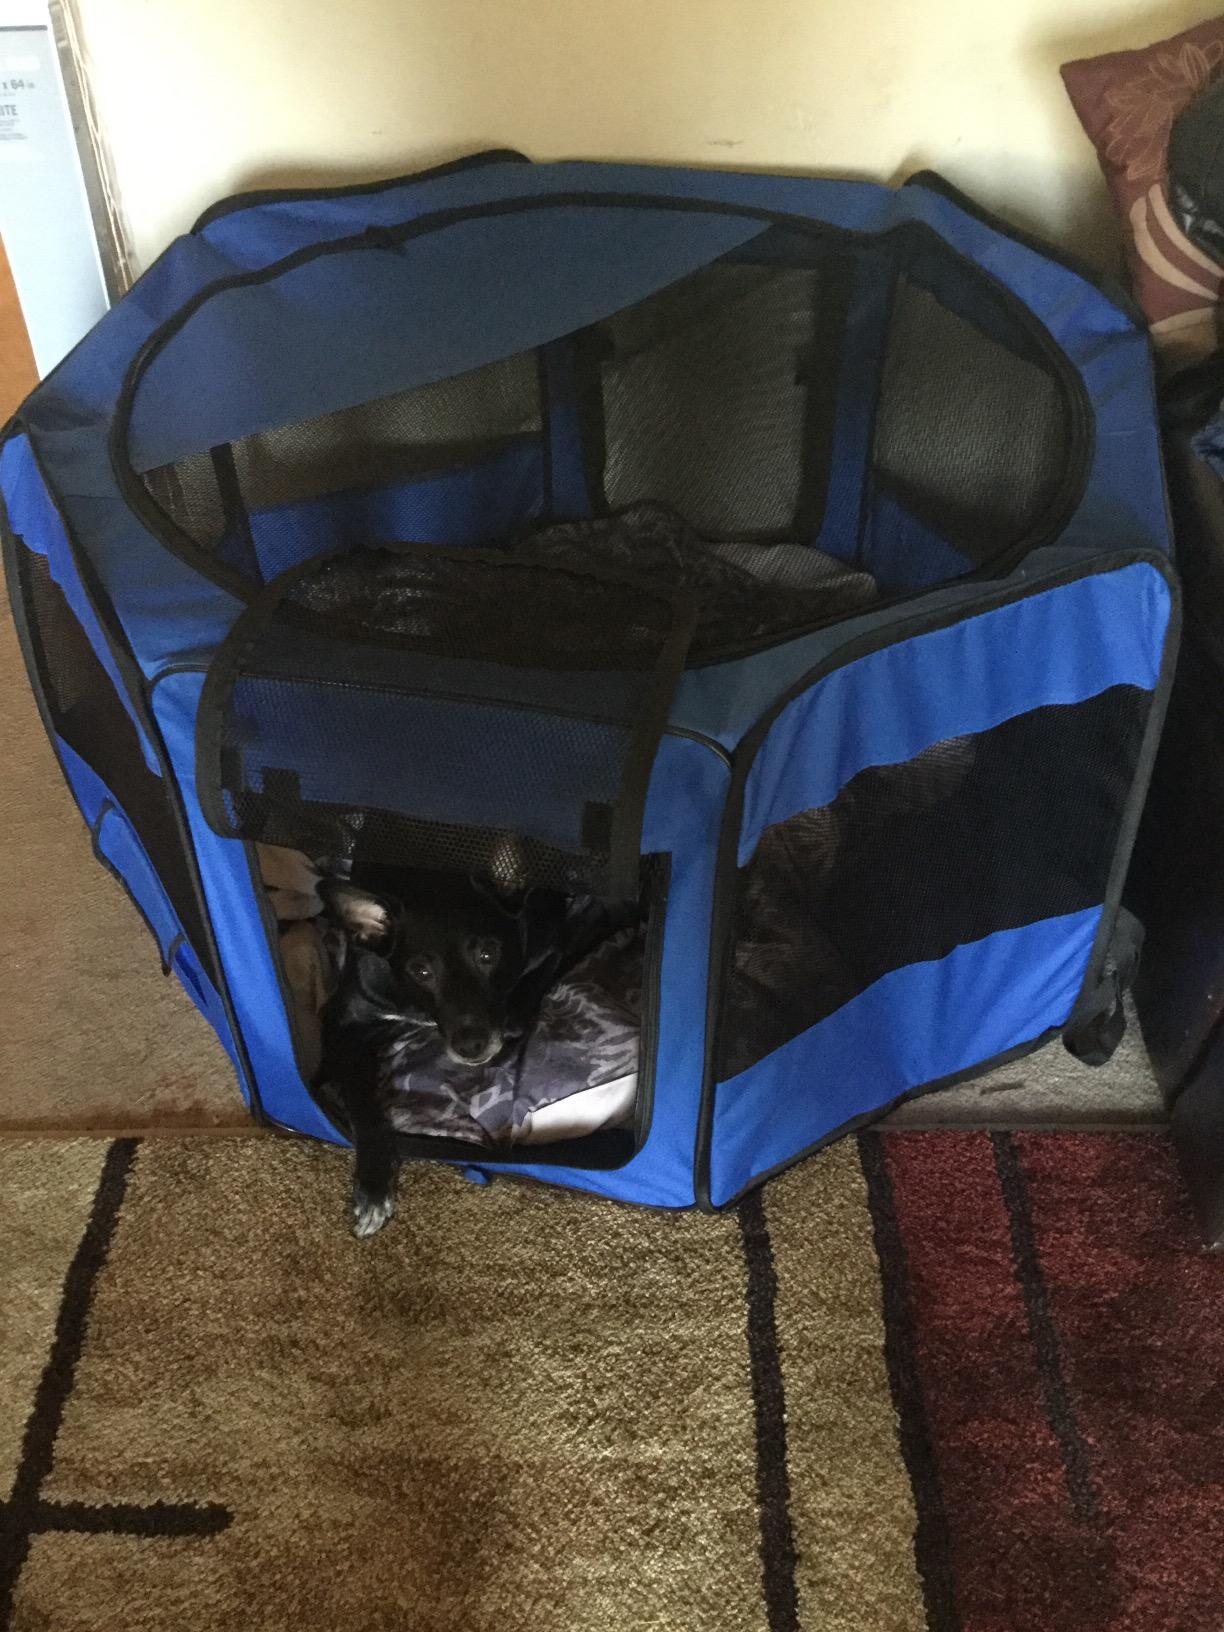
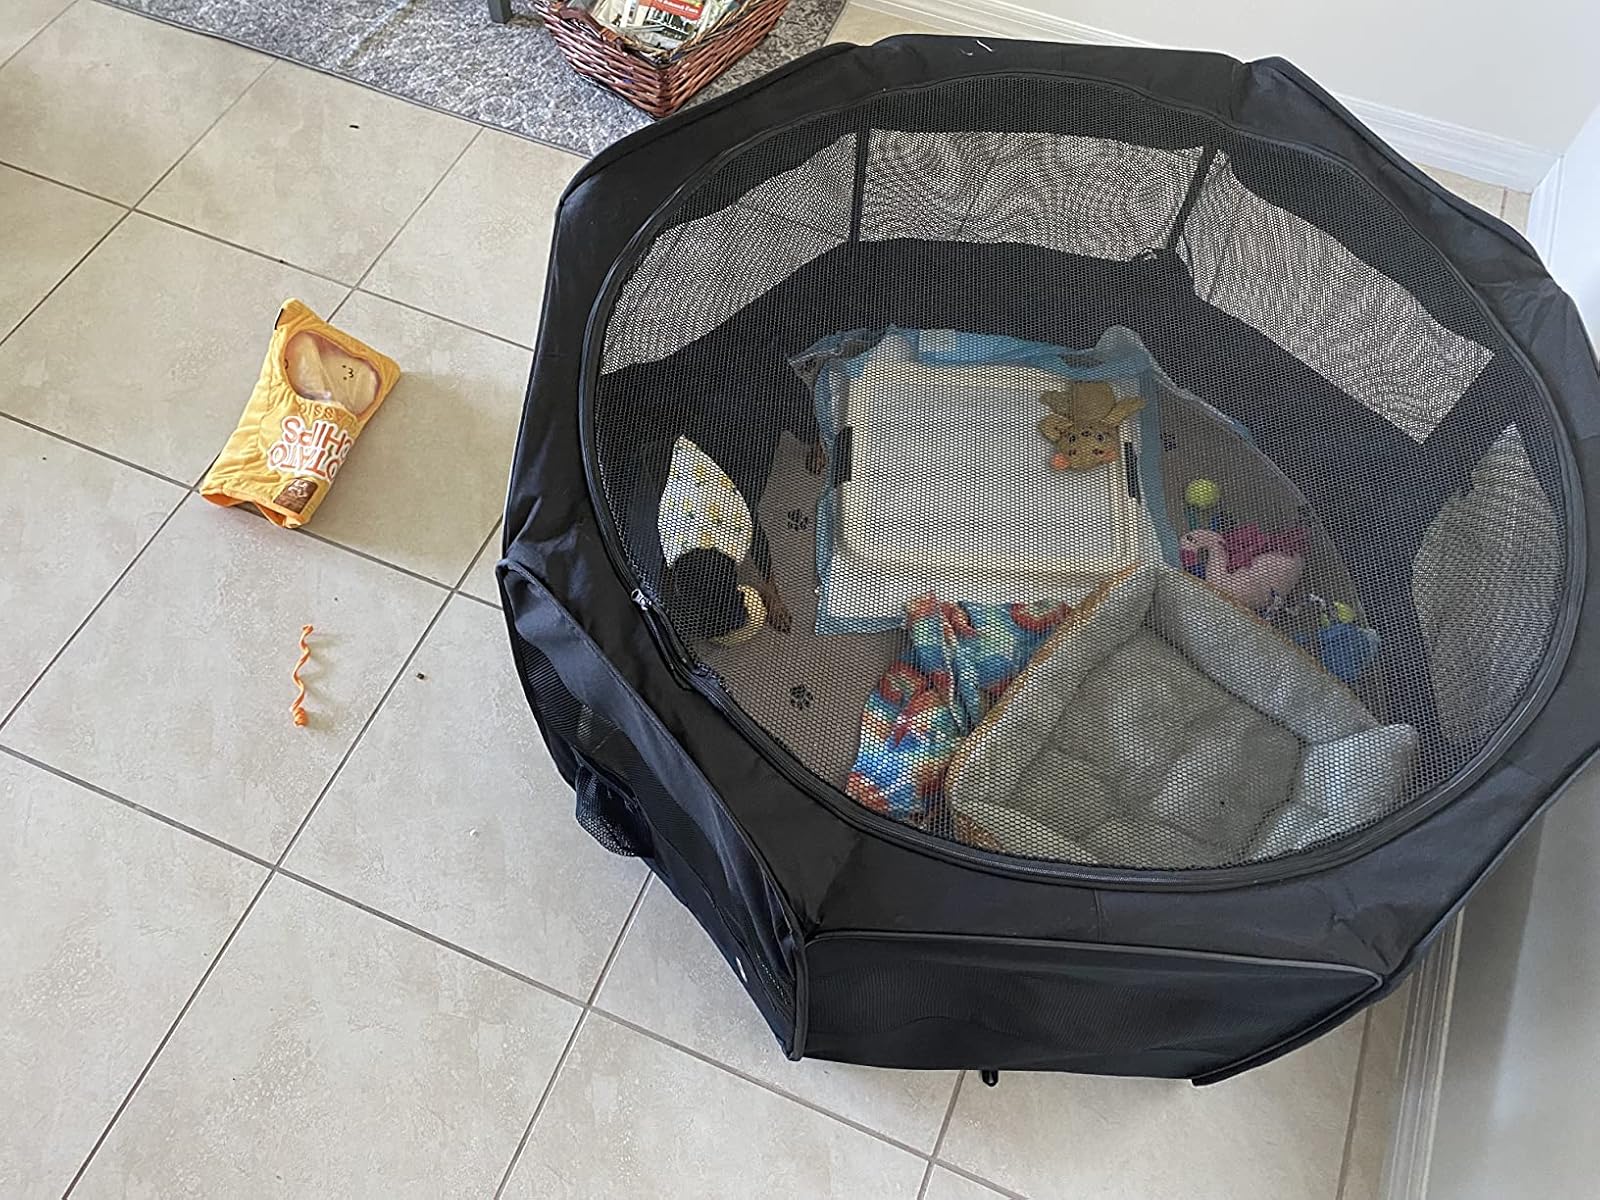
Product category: items_kennel
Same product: no